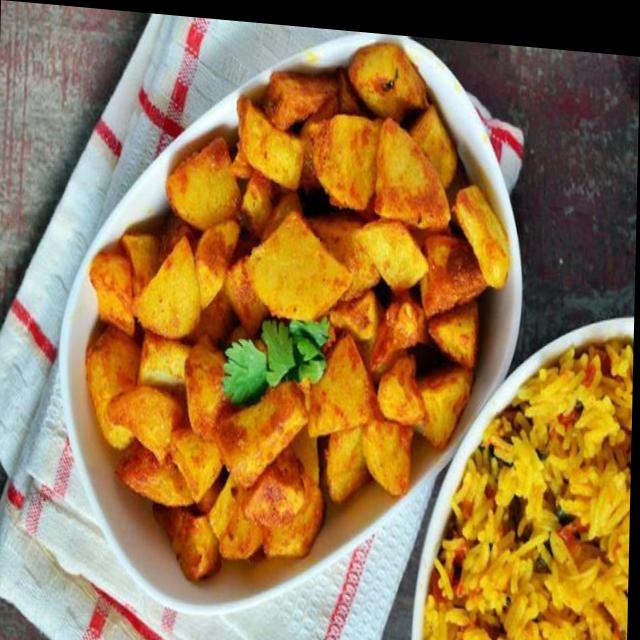
Dish: aloo_masala